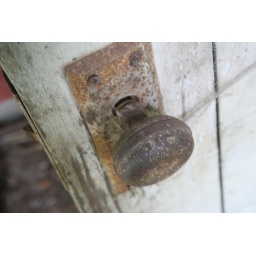
plant covered house in medina